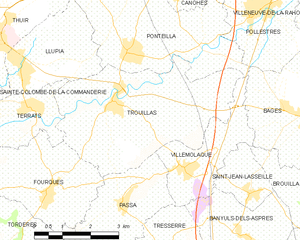
Trouillas
Kort over kommunen
Kort over kommunen
Trouillas er en by og kommune i departementet Pyrénées-Orientales i Sydfrankrig.